Solidarity (Polish trade union)

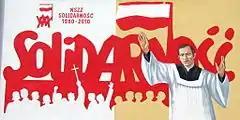
30th anniversary mural depicting the murdered priest Jerzy Popiełuszko who publicly supported Solidarity during the 1980s

In 2017, Solidarity backed a proposal to implement blue laws to prohibit Sunday shopping, a move supported by Polish bishops. A 2018 new Polish law banning almost all trade on Sundays has taken effect, with large supermarkets and most other retailers closed for the first time since liberal shopping laws were introduced in the 1990s. The Law and Justice party passed the legislation with the support of Prime Minister Mateusz Morawiecki.